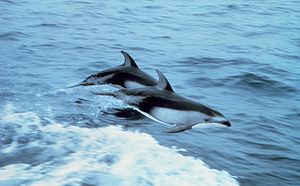
Delfiner
Stillehavshvidskæving (Lagenorhynchus obliquidens)
Stillehavshvidskæving (Lagenorhynchus obliquidens)
Delfiner er den største familie inden for hvalerne med mere end 35 arter. Familiens medlemmer kaldes også havdelfiner. Til familien hører blandt andet spækhuggere og grindehvaler, mens floddelfiner ikke medregnes. De varierer i størrelse fra en længde på under 2 meter og en vægt på 50 kg til at være op til 9,5 meter i længden og veje 10 tons. De fleste arter vejer dog mellem 50 og 200 kg. De findes udbredt i alle verdenshave, både på lavere vand ved kontinentalsoklerne og i det åbne ocean. Delfiner er rovdyr, der lever af fisk og blæksprutter. Delfiner opstod for omkring 10 millioner år siden.